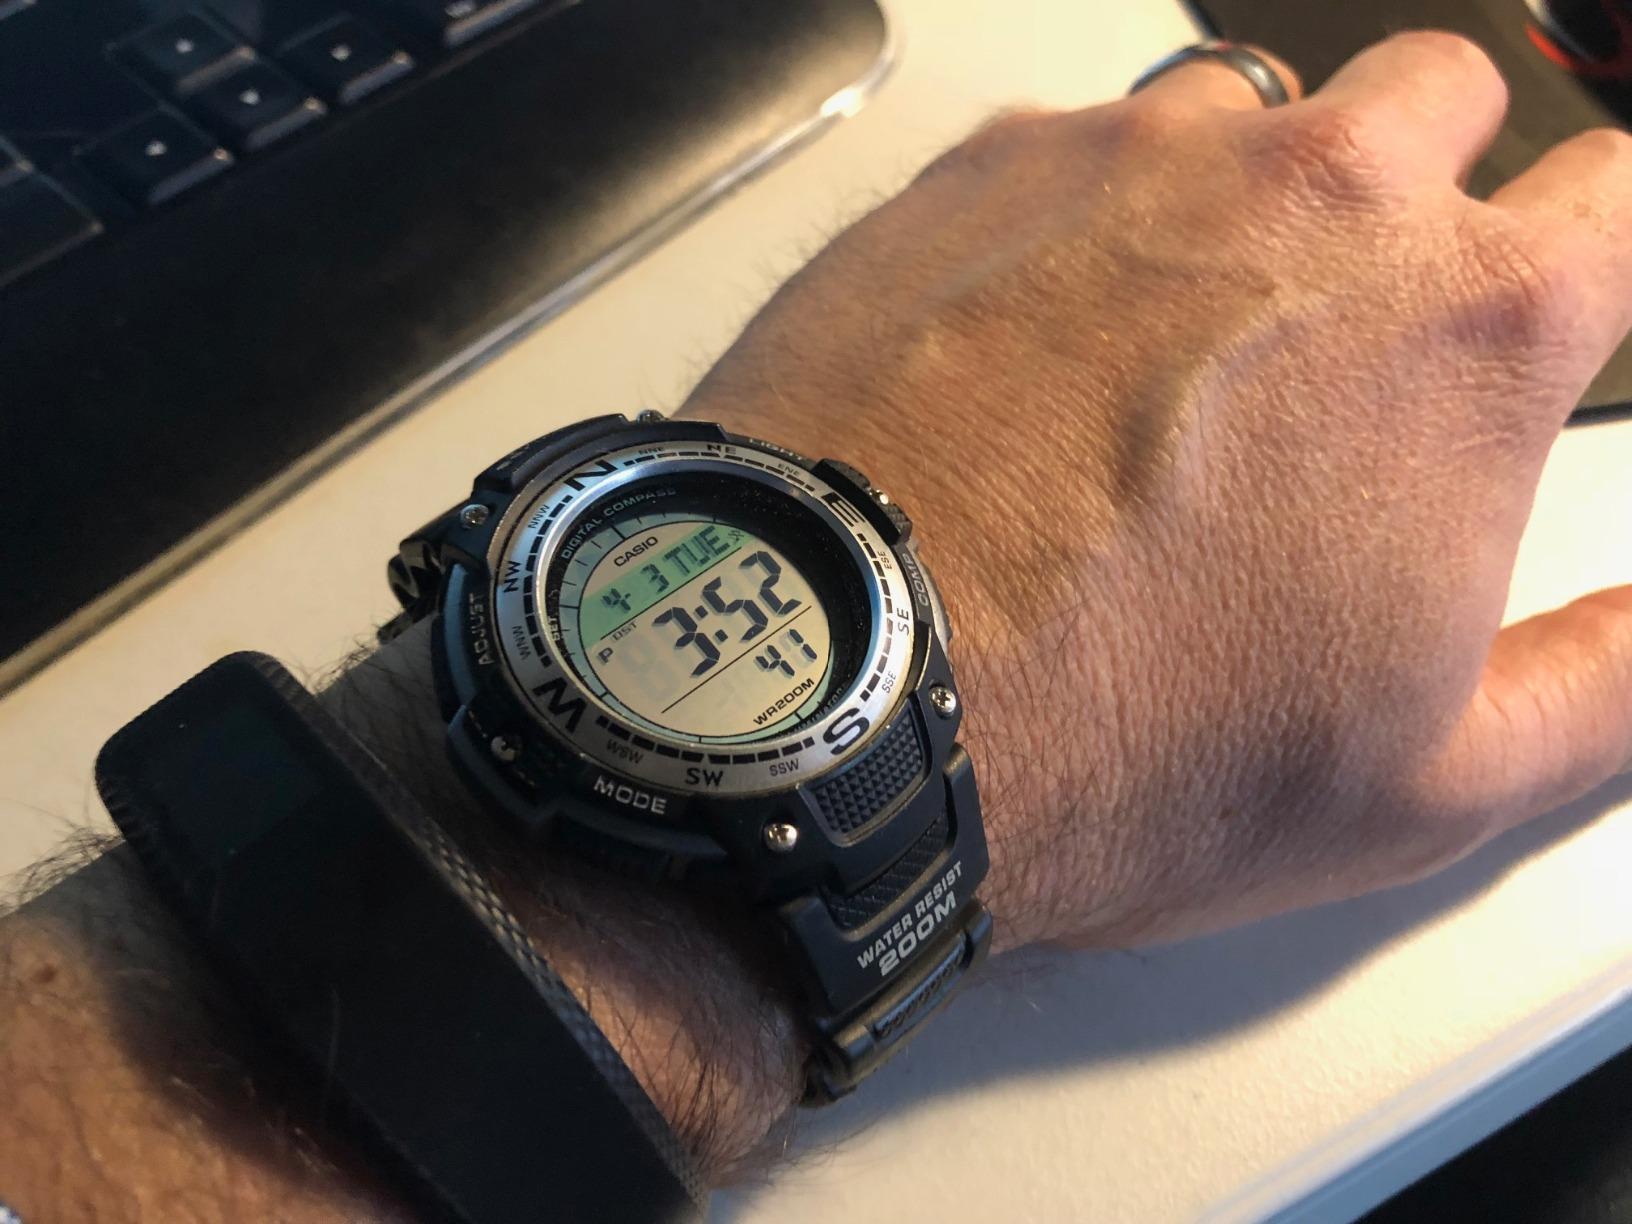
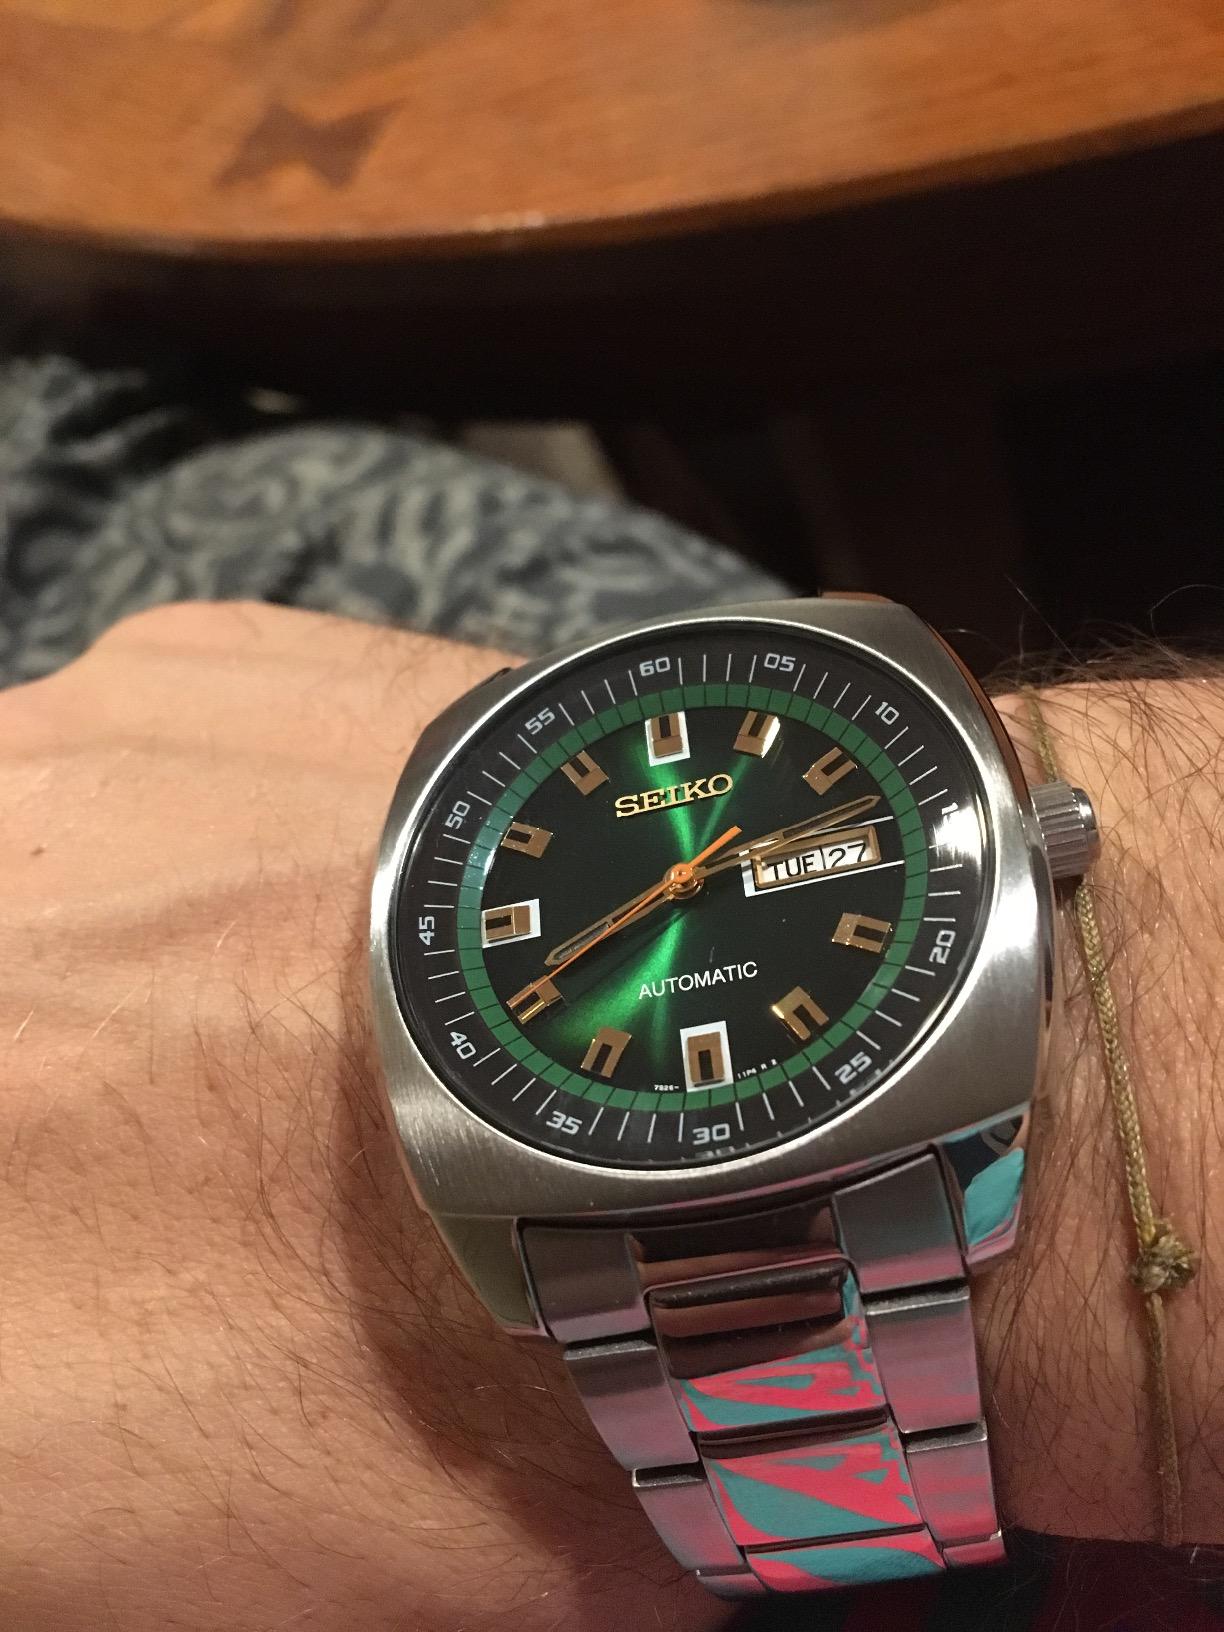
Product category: accessories_watch
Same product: no